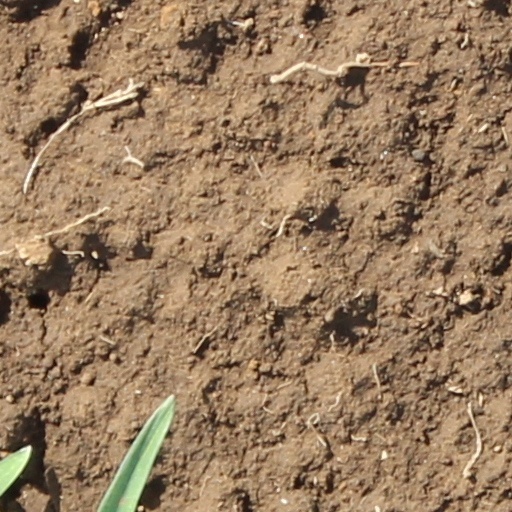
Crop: wheat